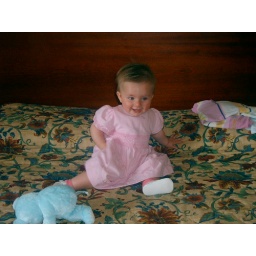
In pink dress in Kerry(17-20 July 2004)